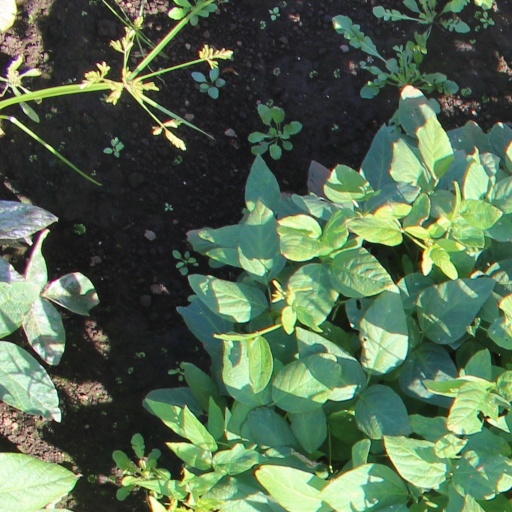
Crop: soybean